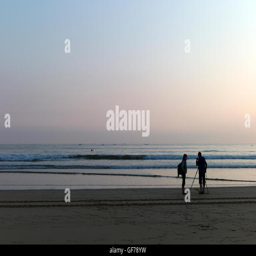
photographers on the beach at sunrise